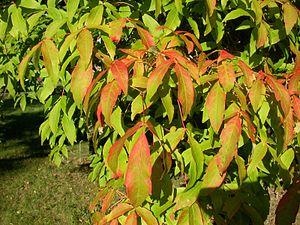
Cette liste de Tracheophyta de Bosnie-Herzégovine, ainsi que d’espèces introduites est un aperçu incomplet d’espèces de mousses, de fougères, de gymnospermes et d’angiospermes citées dans la littérature disponible en langues bosniaque, croate, serbe et serbo-croate. Cet aperçu n’inclue pas des espèces cultivées ni celles occasionnellement introduites.
Acer triflorum est une espèce d'érable de la section Trifoliata de la classification des érables. Originaire des forêts de moyennes et hautes altitudes de Mandchourie et de Corée, cet arbre peu présent dans nos parcs malgré son introduction en Europe depuis 1923.